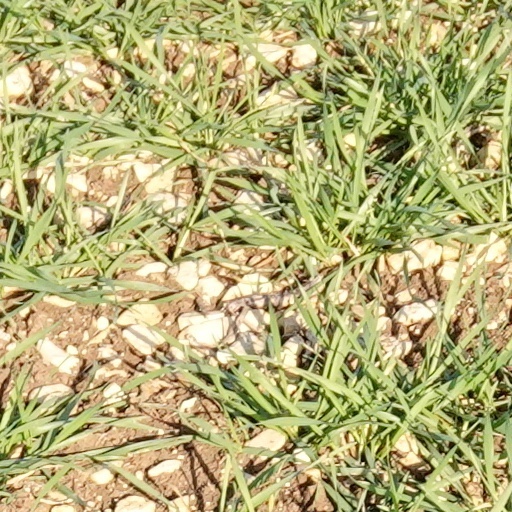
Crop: wheat